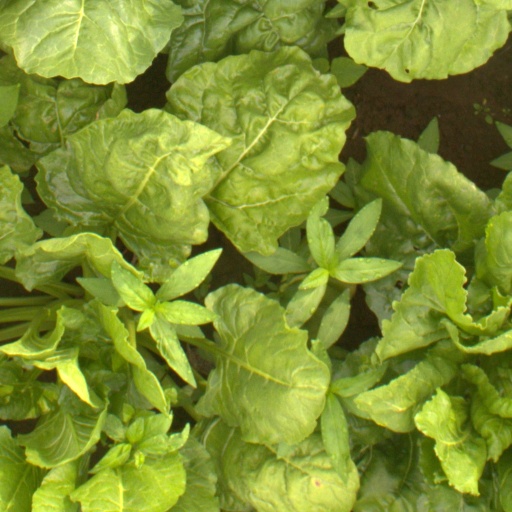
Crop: sugar beet